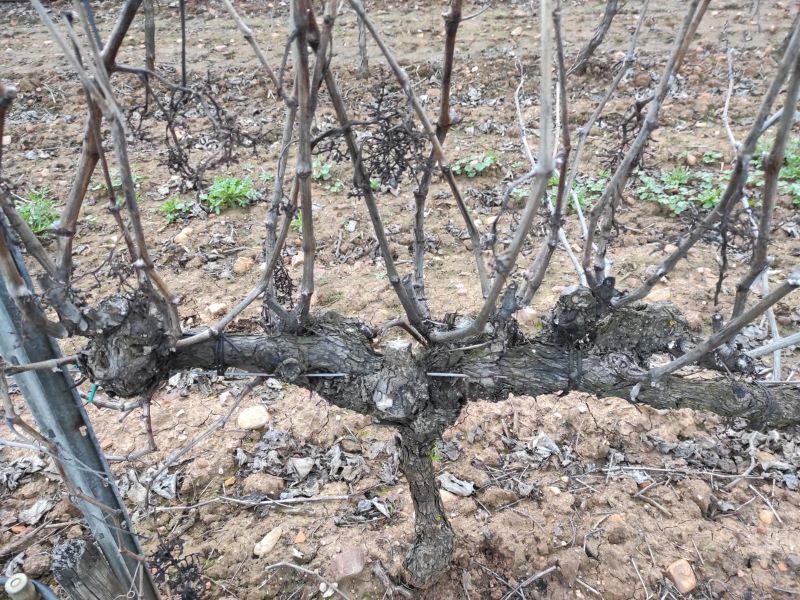
Unpruned shoots: 19
Pruned shoots: 0
Trunks: 1